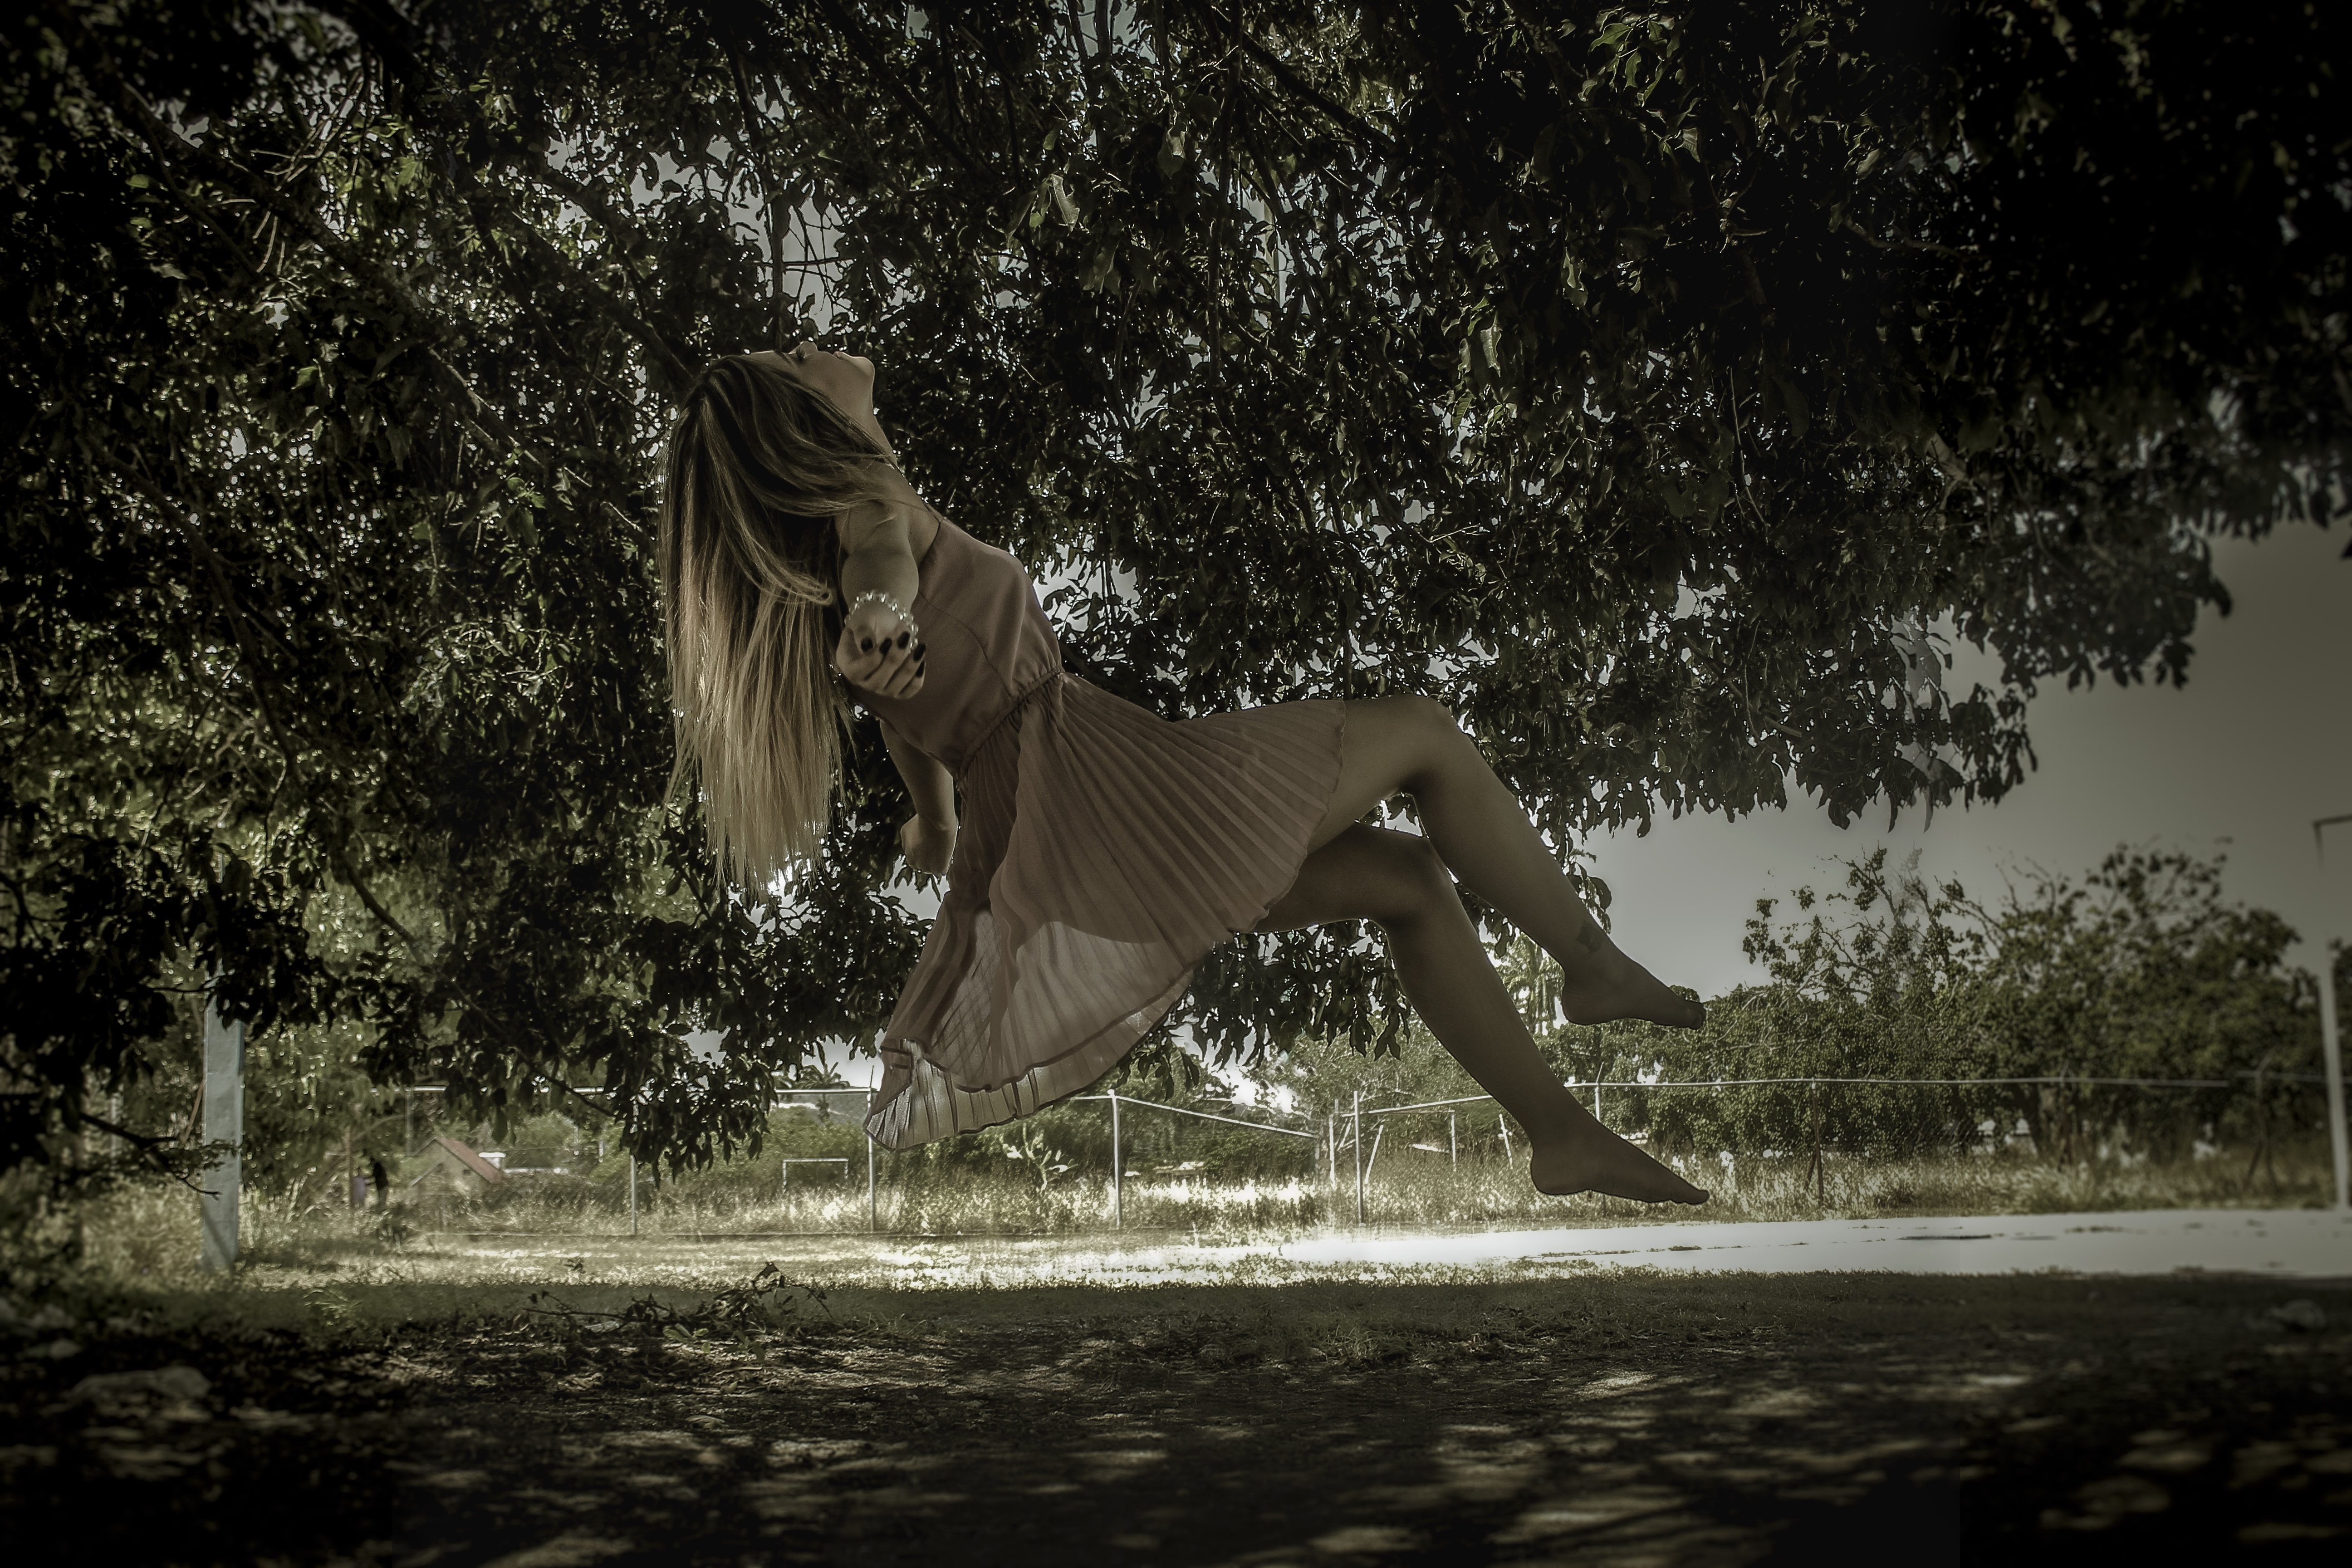
photography, photographer, sunlight, monument, photo, statue, portrait, model, flight, fashion, levitation, sculpture, art, women, body, approach, in the air